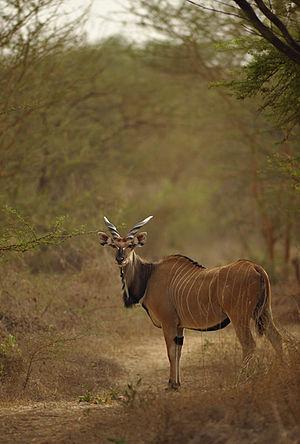
L'éland de derby ou encore éland géant est une espèce d'antilopes, considérée comme la plus grande d'Afrique.